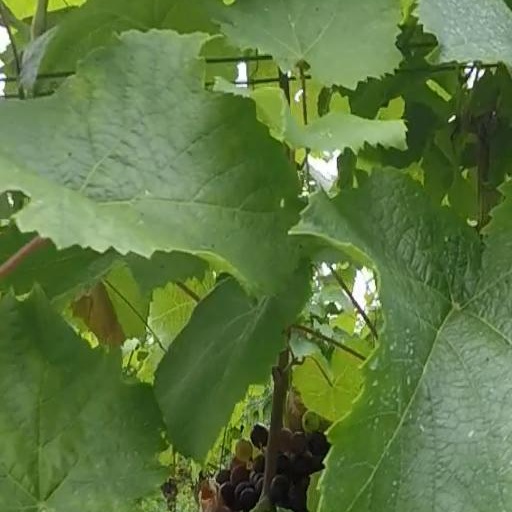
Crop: grape